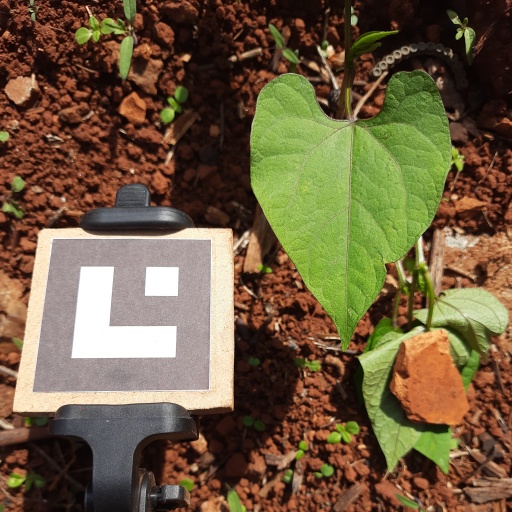
Observations: flat surface, eating holes in the edge, under sunlight